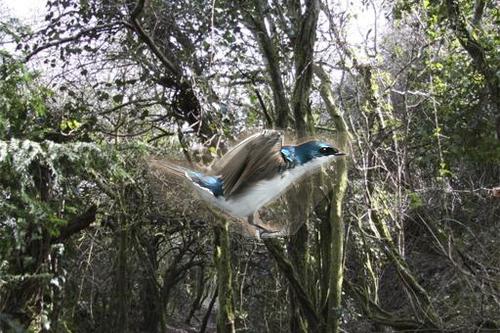
Bird species: Tree_Swallow
Bird type: landbird
Background: land